Zicaowu station

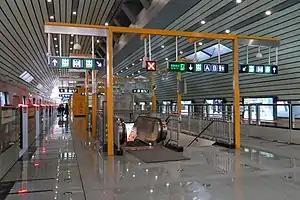
Platform

Zicaowu station is a station on Yanfang Line of the Beijing Subway. It was opened on 30 December 2017.